Essex-class aircraft carrier

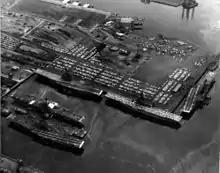
Five "Essex"-class units at Long Beach Navy Yard in 1966; "Bennington" (CVS-20), "Yorktown" (CVS-10) and "Hornet" (CVS-12) are configured as ASW carriers; "Bon Homme Richard" (angled deck; with bridle catchers) is an attack carrier (CVA); "Valley Forge" (axial flight deck) is serving as an LPH; note the helicopter landing circles on her deck.

The defensive plan was to use radio and radar in a combined effort to concentrate anti-aircraft fire.